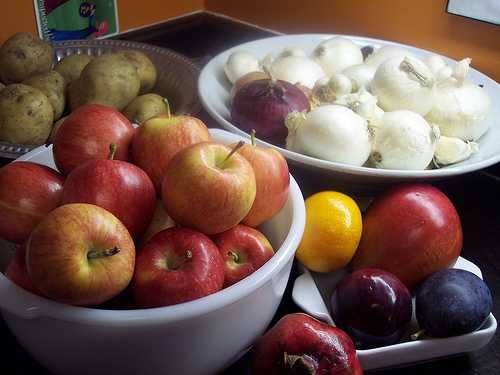
Label: Pomegranate